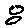
Label: 8